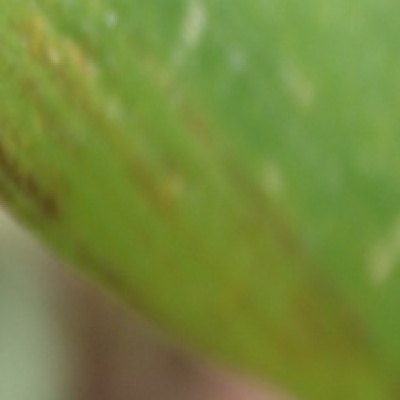
Label: Corn_(Maize)___Maize_Streak_Virus